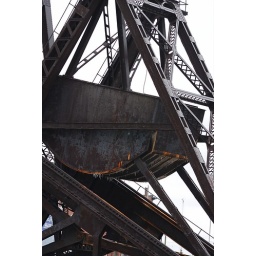
An unused railroad bridge over the Black River in Port Huron, Michigan.